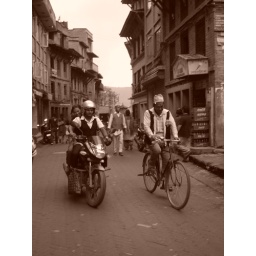
Nepali men on motorbike and bike in road